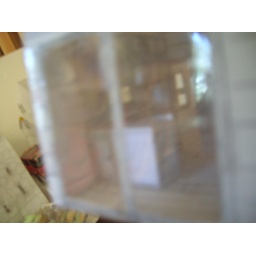
the best shot i could get of the kitchen in the house on the right in the previous pic